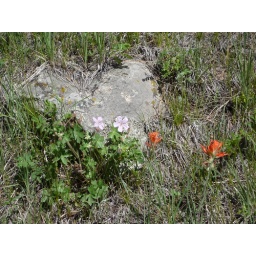
White and orange flowers in Elk Meadow